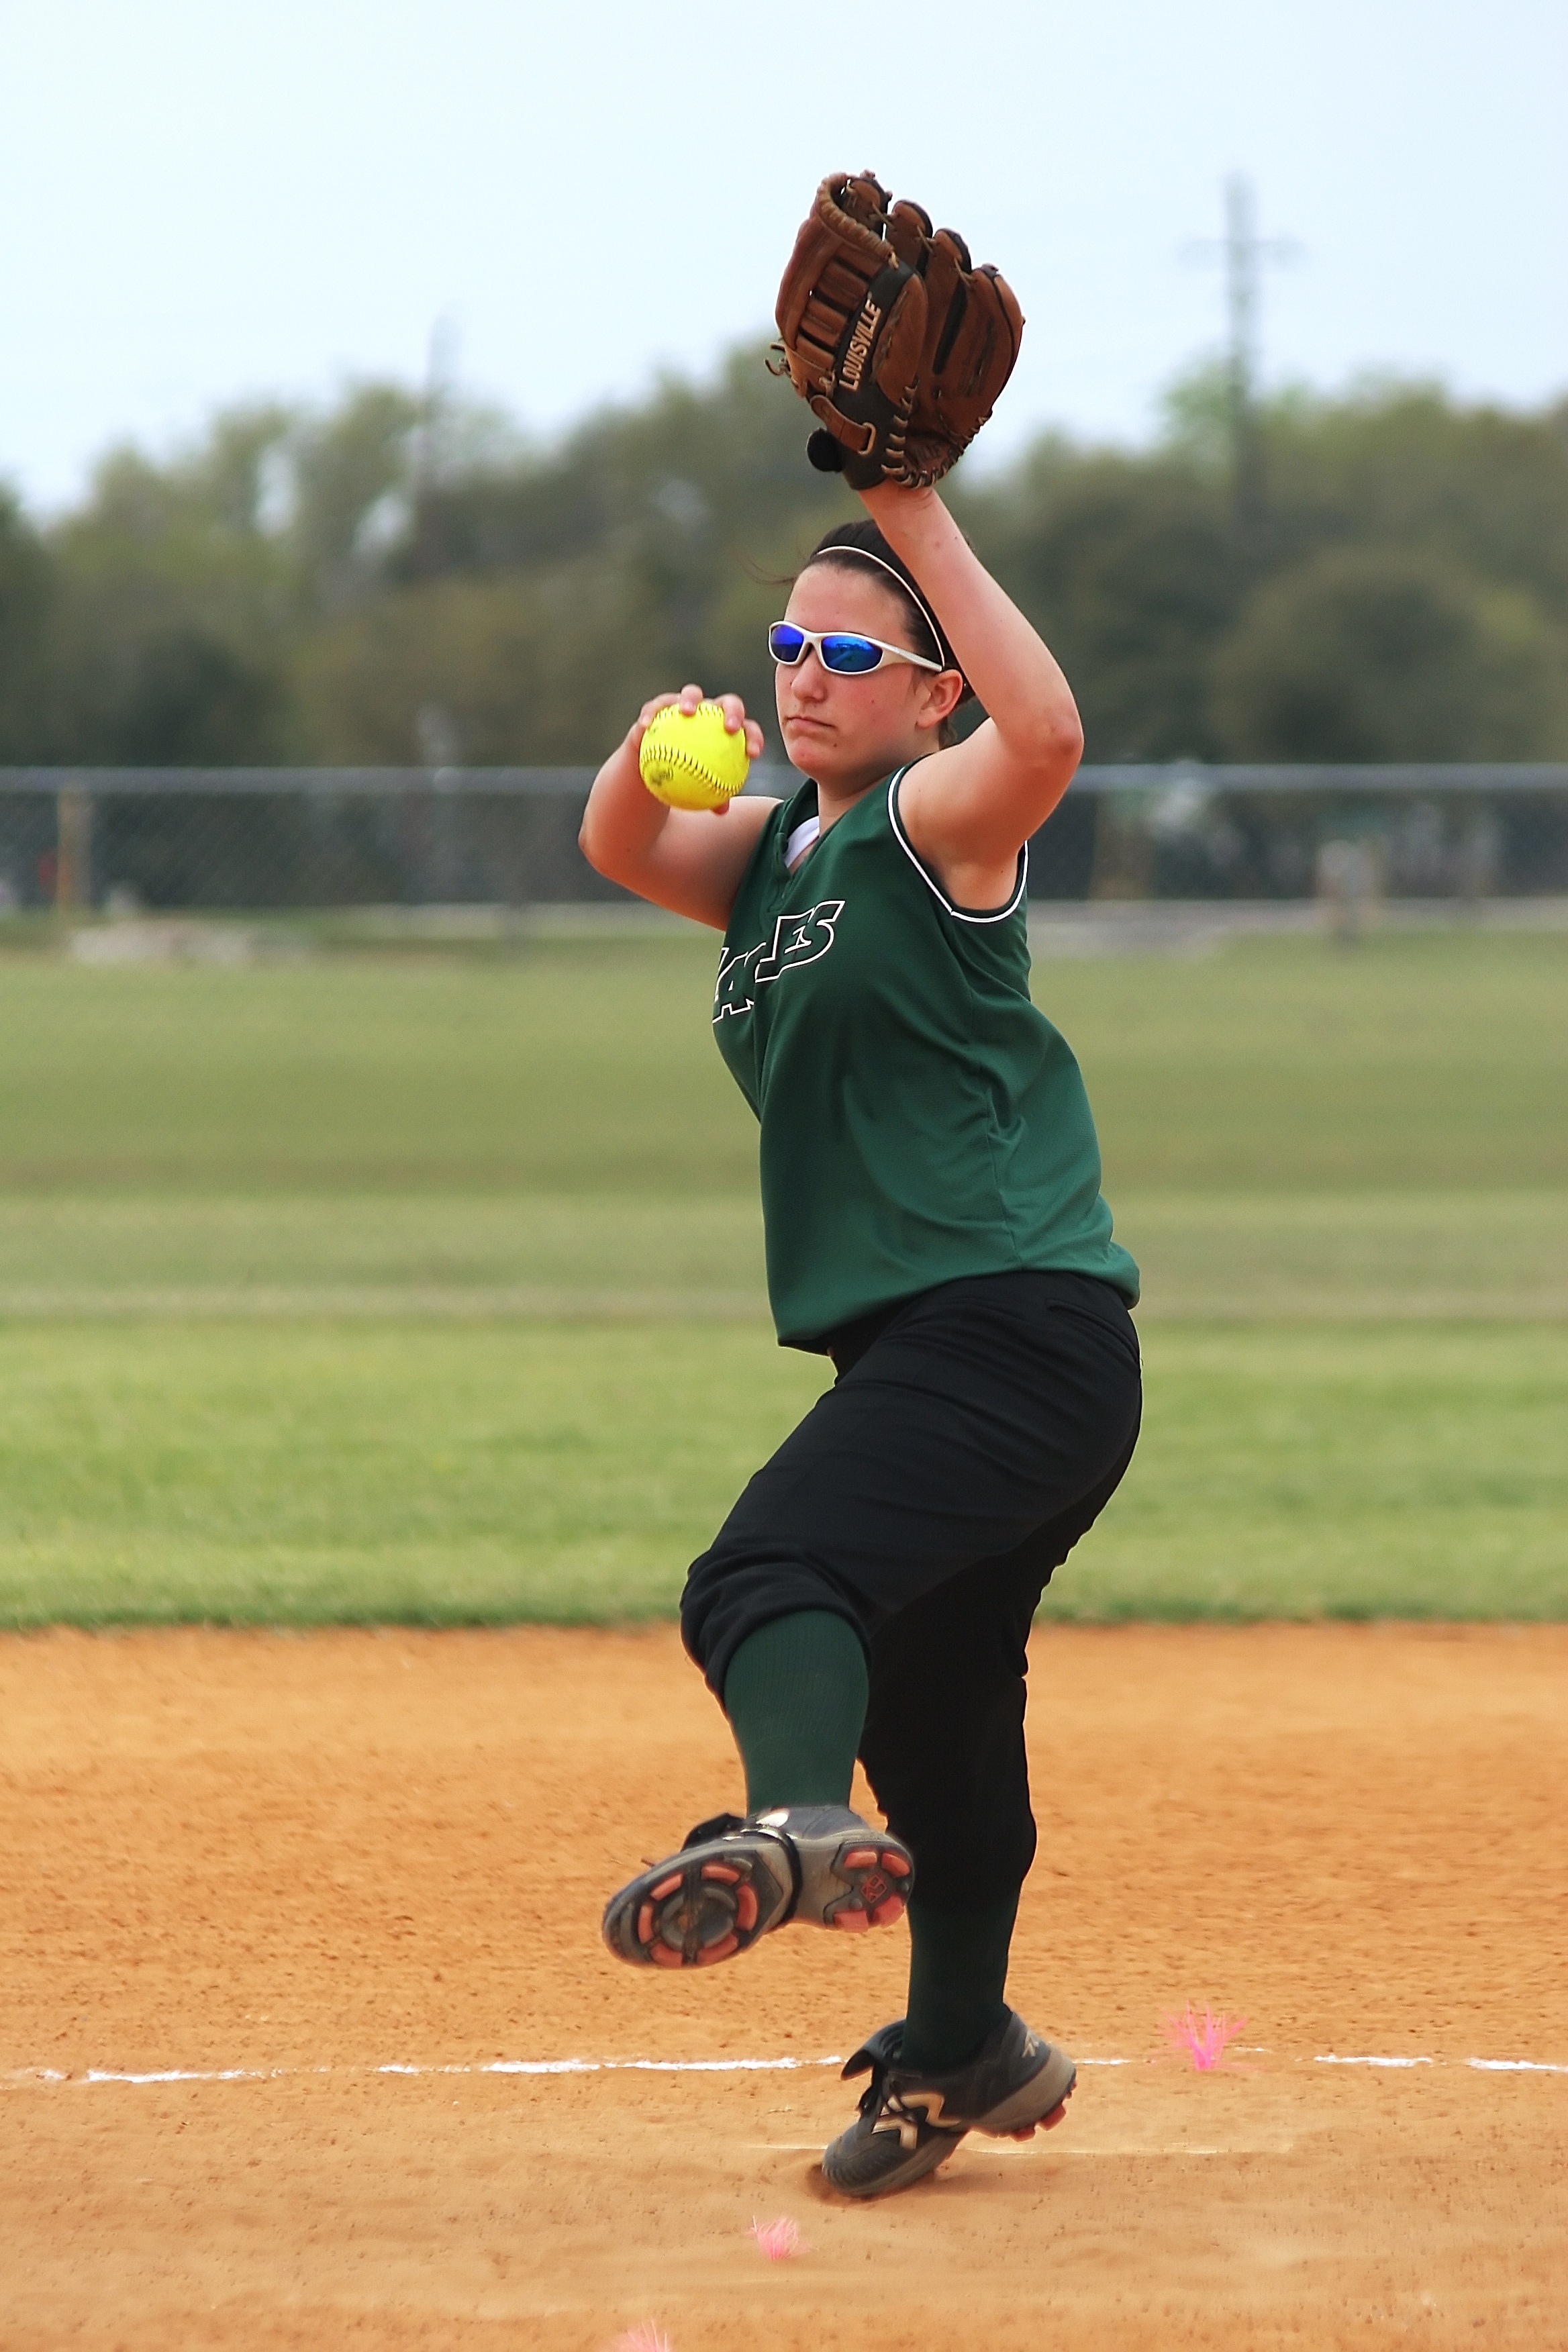
girl, baseball, glove, youth, player, baseball field, pitch, teenager, competition, sports, pitcher, athlete, tournament, baseball player, softball, ball game, team sport, fastpitch, infielder, girls softball, college baseball, wind up, competition event, bat and ball games, baseball positions, college softball